Pascua Lama

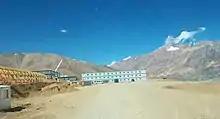
Pascua Lama accommodation blocks under construction, 2010

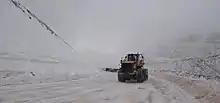
Road maintenance at Pascua Lama, May 2012

The mining project is organized by the Barrick Gold corporation, which planned in 2006 to invest US$1.5 billion over 20 years in it and projects an annual output of 750,000 ounces of gold and 30 million ounces of silver in the first five years.